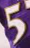
Number: 5